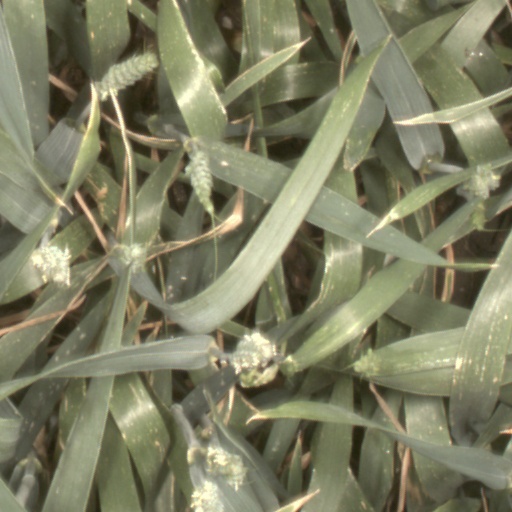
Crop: wheat